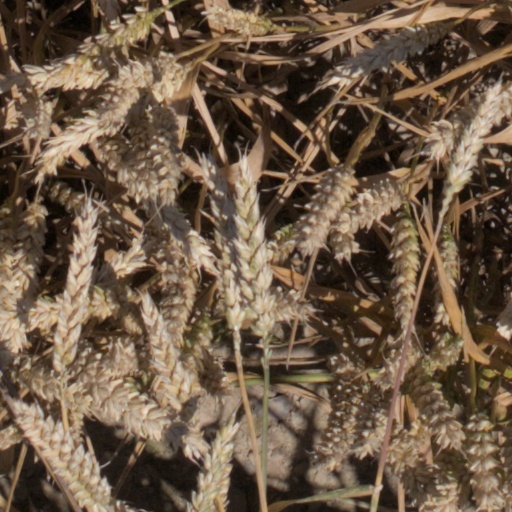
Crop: wheat